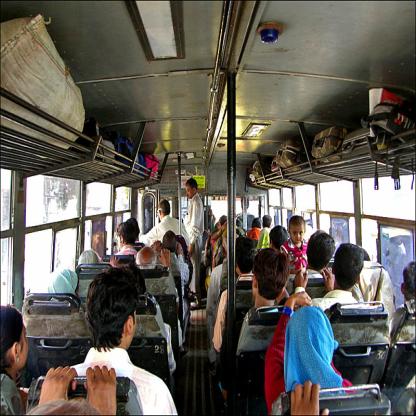
Scene: Indoor